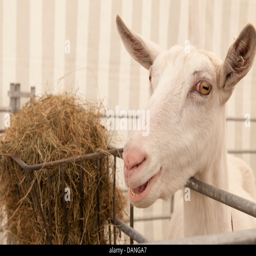
a goat at an agricultural show